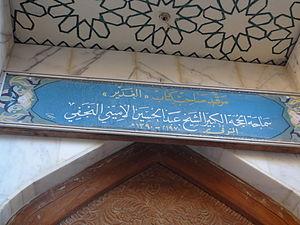
Abdul Hossein Amini, né en 1902 à Sarab et mort en 1970 à Téhéran, connu sous le nom d'Allameh Amini, était un érudit chiite, traditionaliste, théologien et juriste. Il est l'auteur de livre Al-Ghadir.